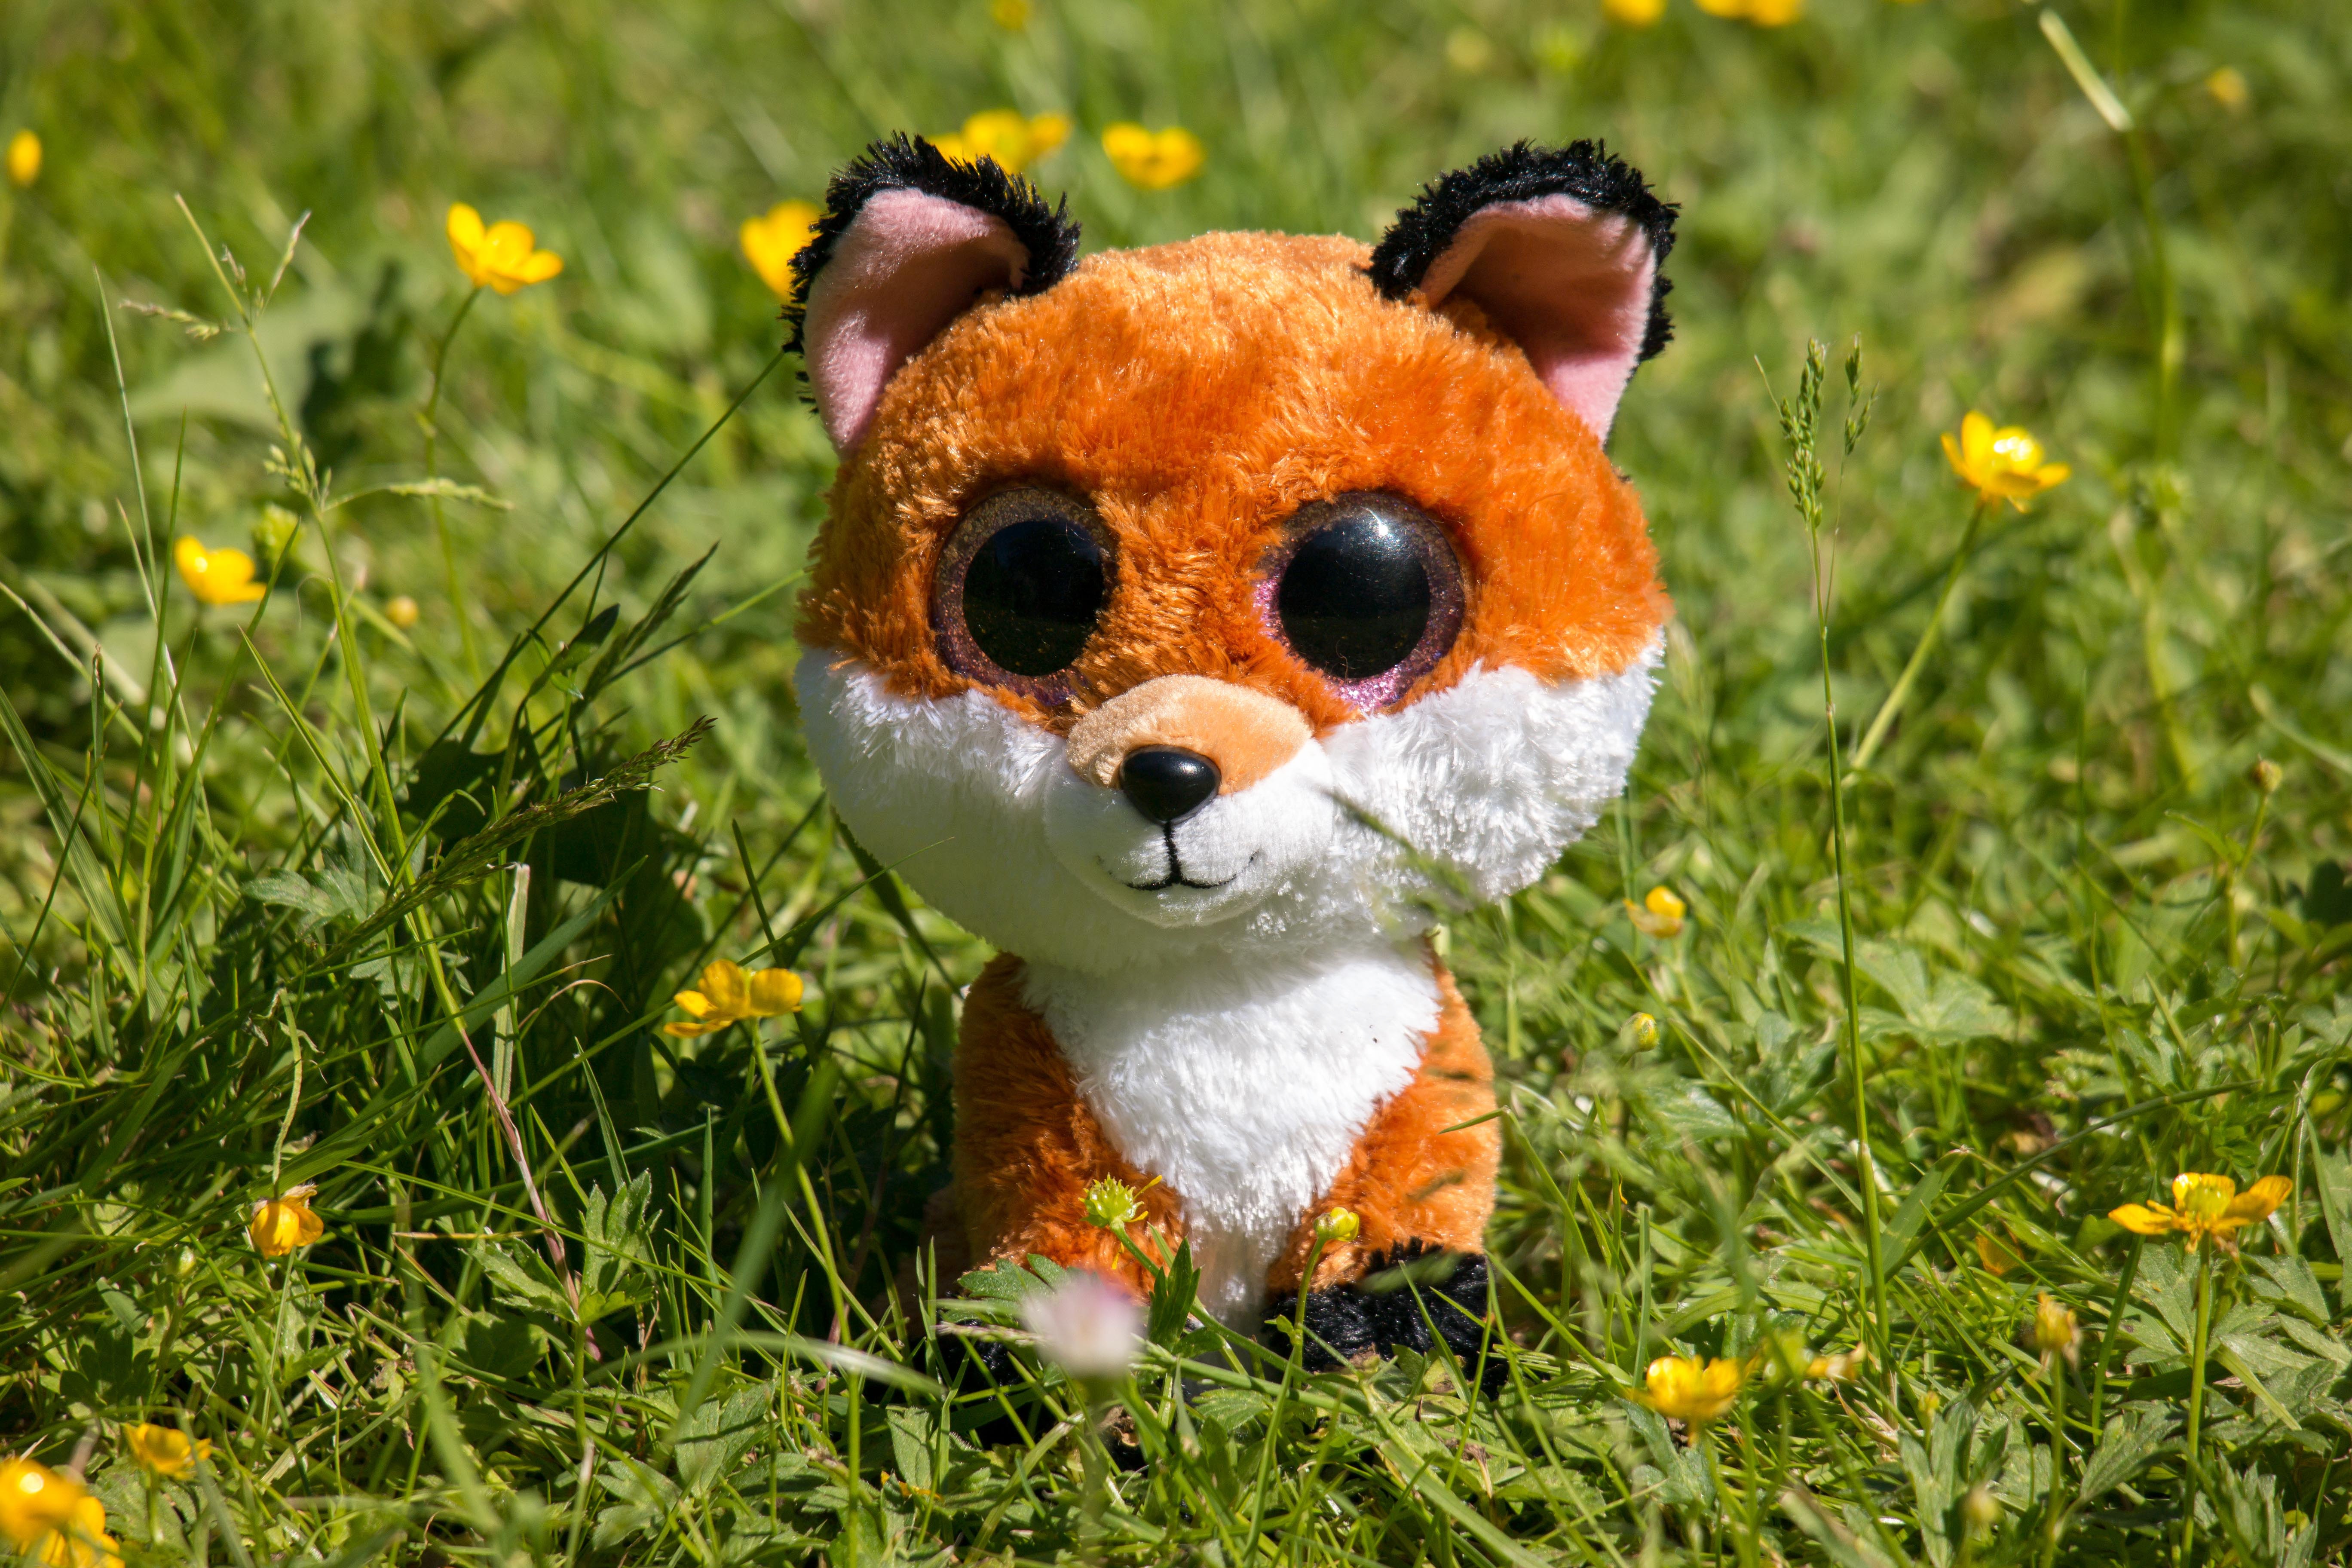
grass, meadow, flower, cute, mammal, fox, toy, red panda, teddy bear, toys, soft, plush, rush, stuffed animal, buttercup, fuchs, smart, children toys, soft toy, stuffed toy, googley bear